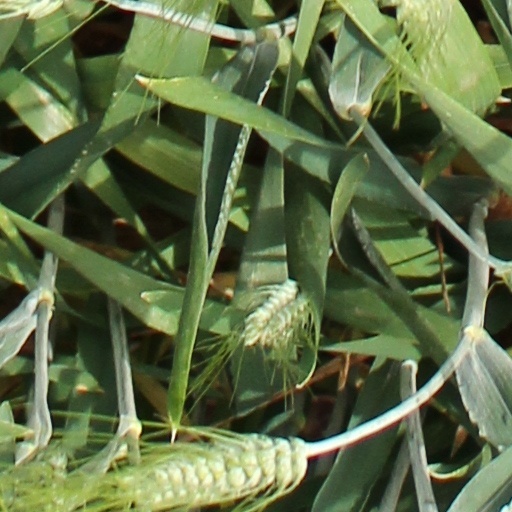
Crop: wheat